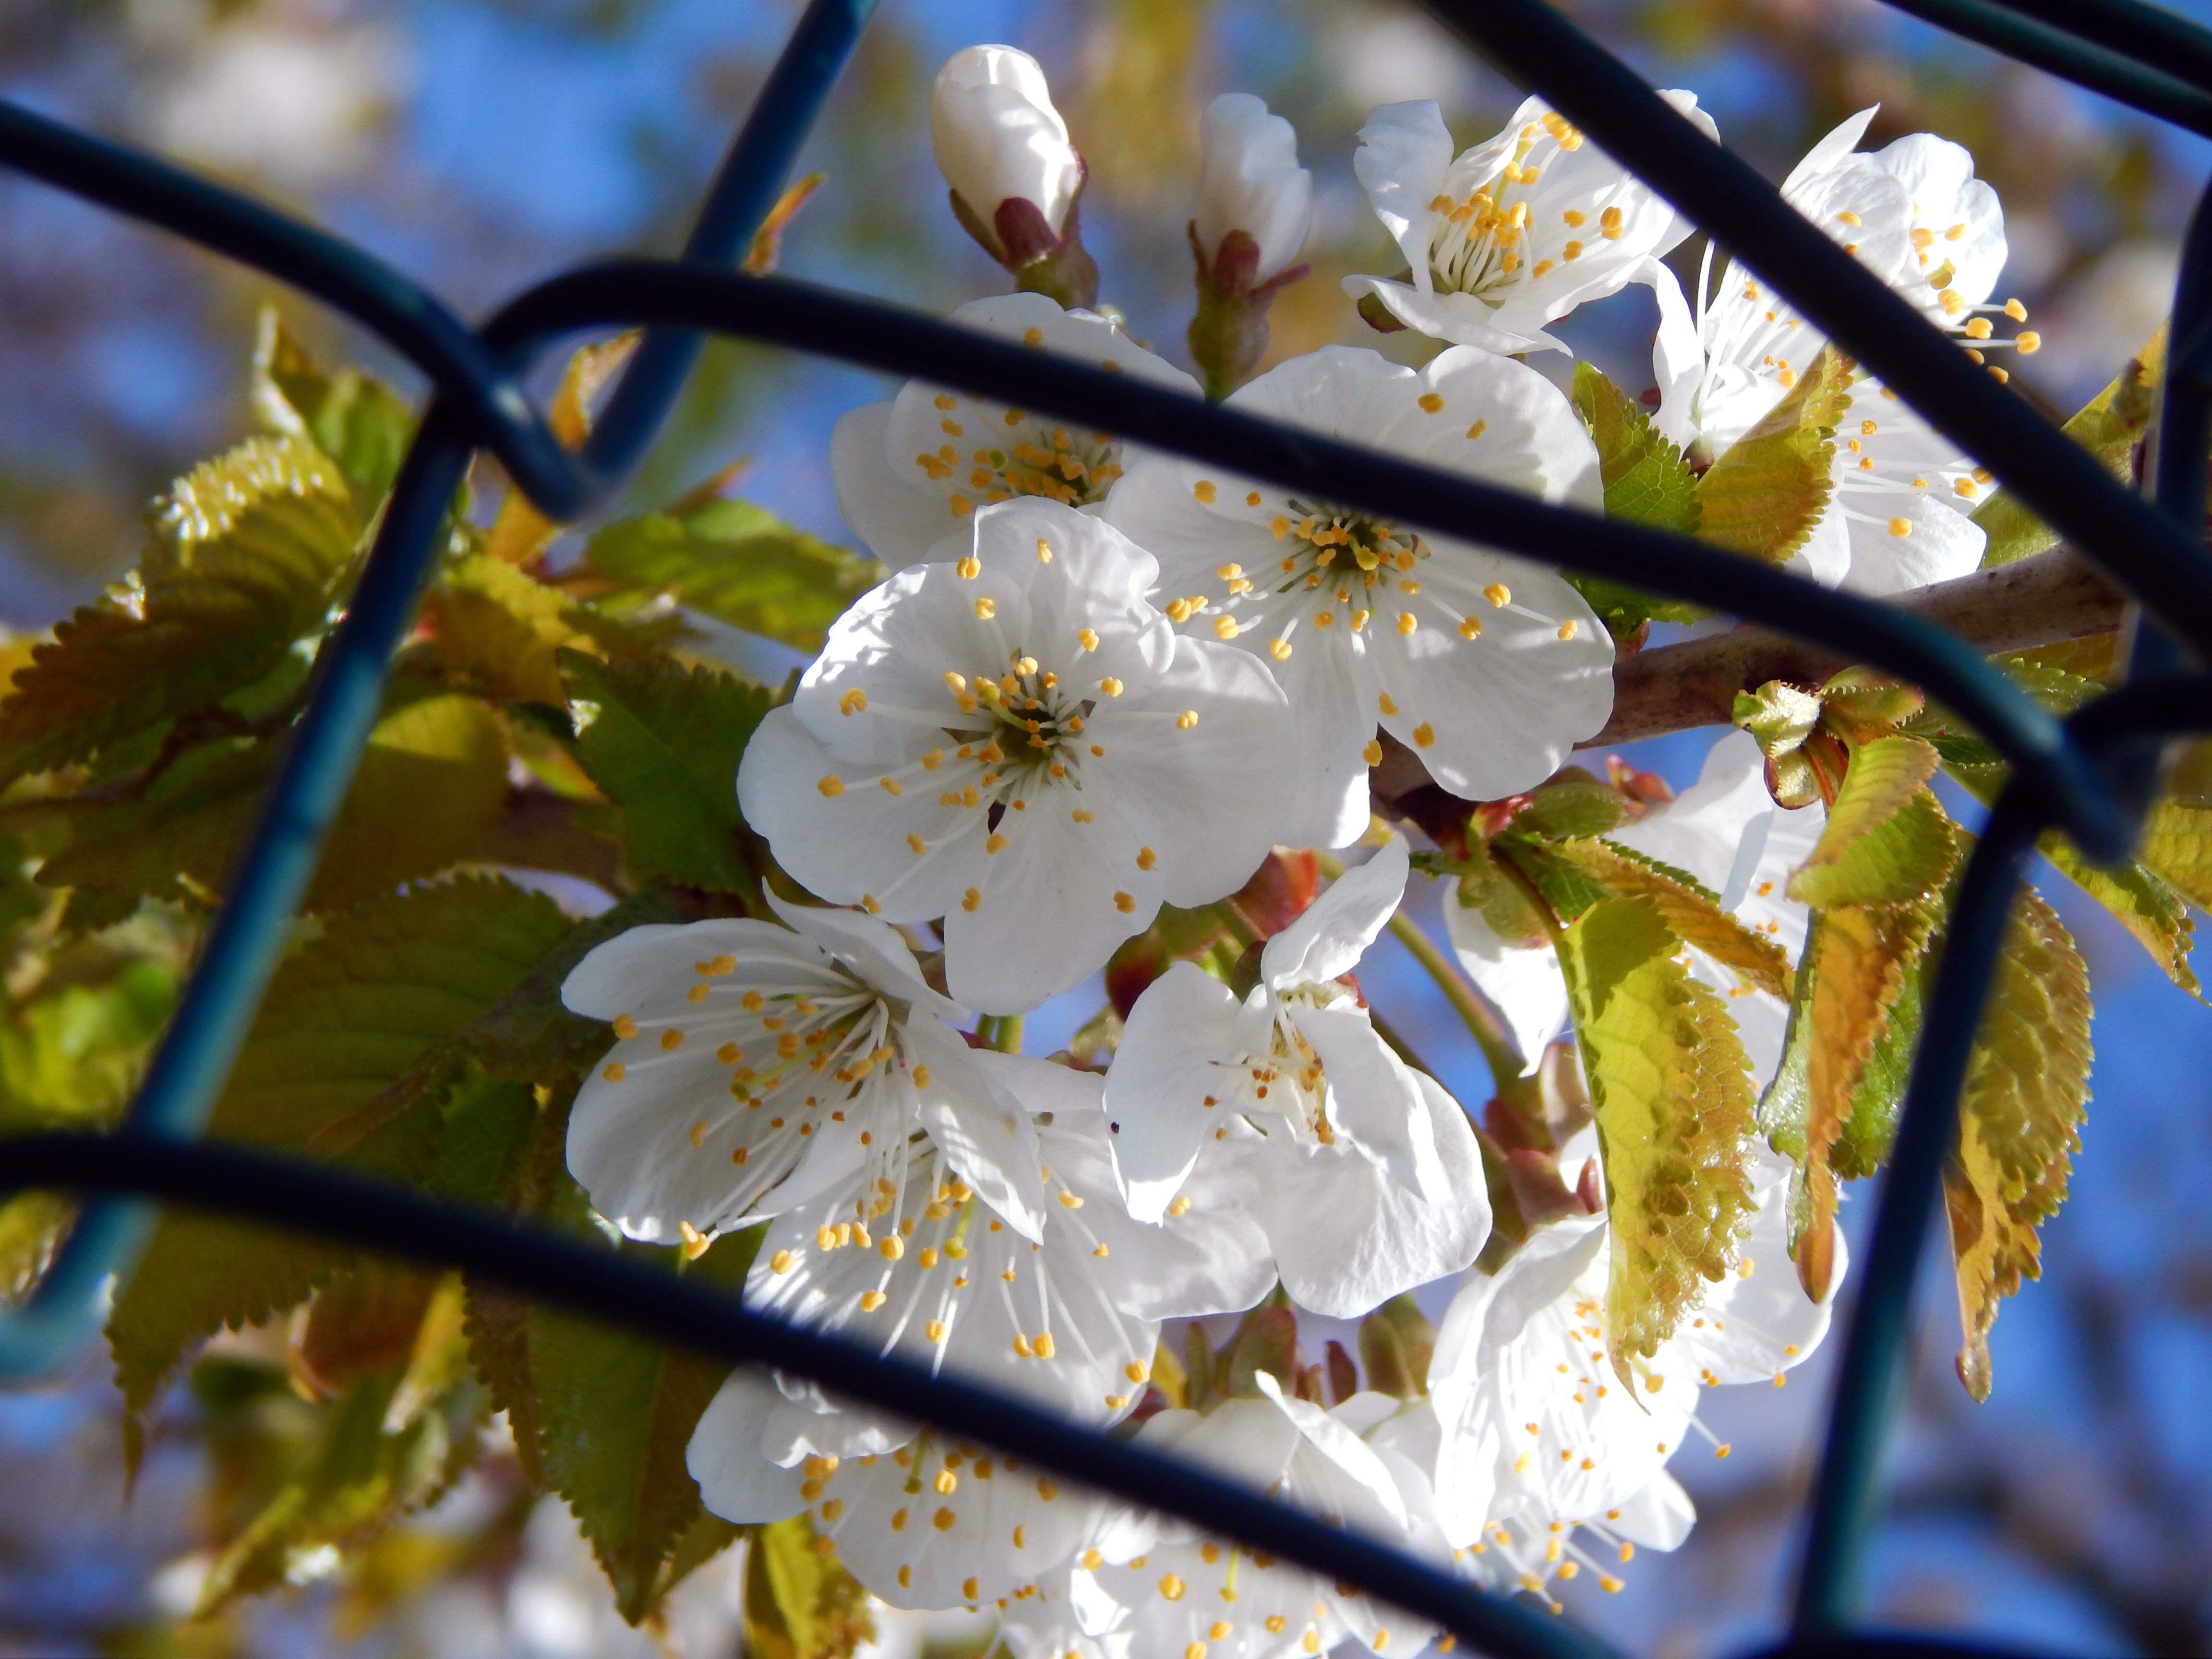
tree, nature, branch, blossom, plant, fruit, sunlight, leaf, flower, food, spring, produce, botany, flora, season, cherry blossom, flowers, close up, colors, macro photography, flowering plant, land plant